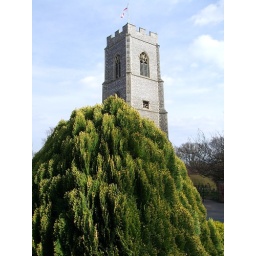
the church opposite my grandma's house in coltishall